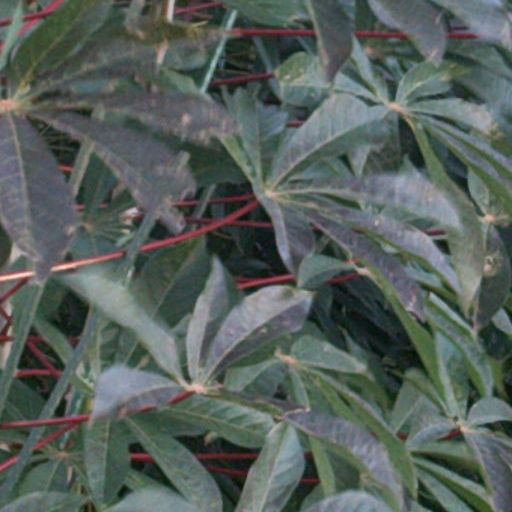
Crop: cassava